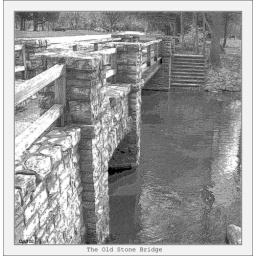
Explore Nov 22, 2008 #493. an old stone bridge spanning an old creek in an old park taken by &amp;quot;old&amp;quot; me.